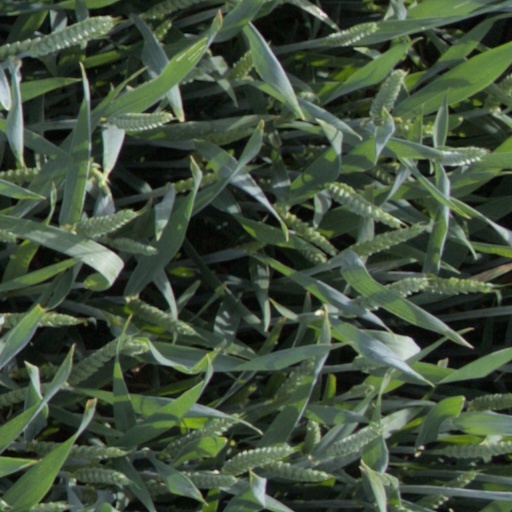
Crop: wheat